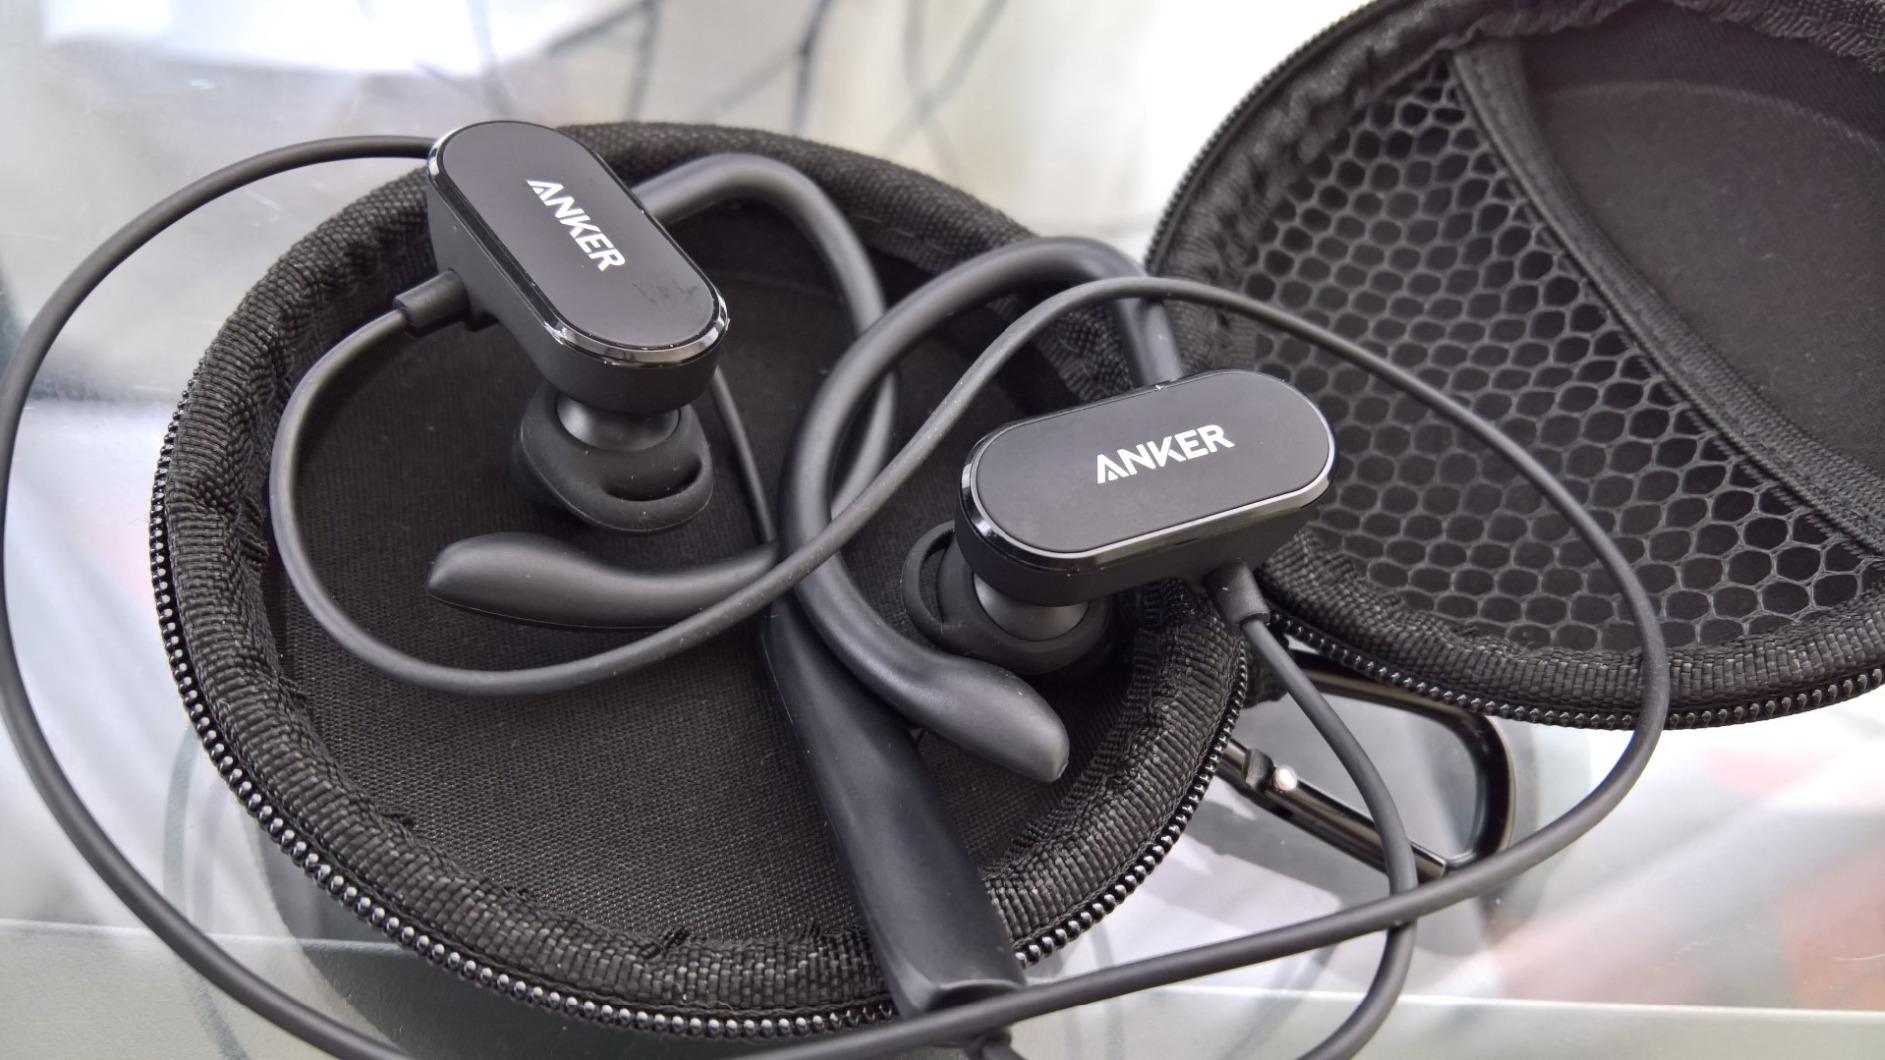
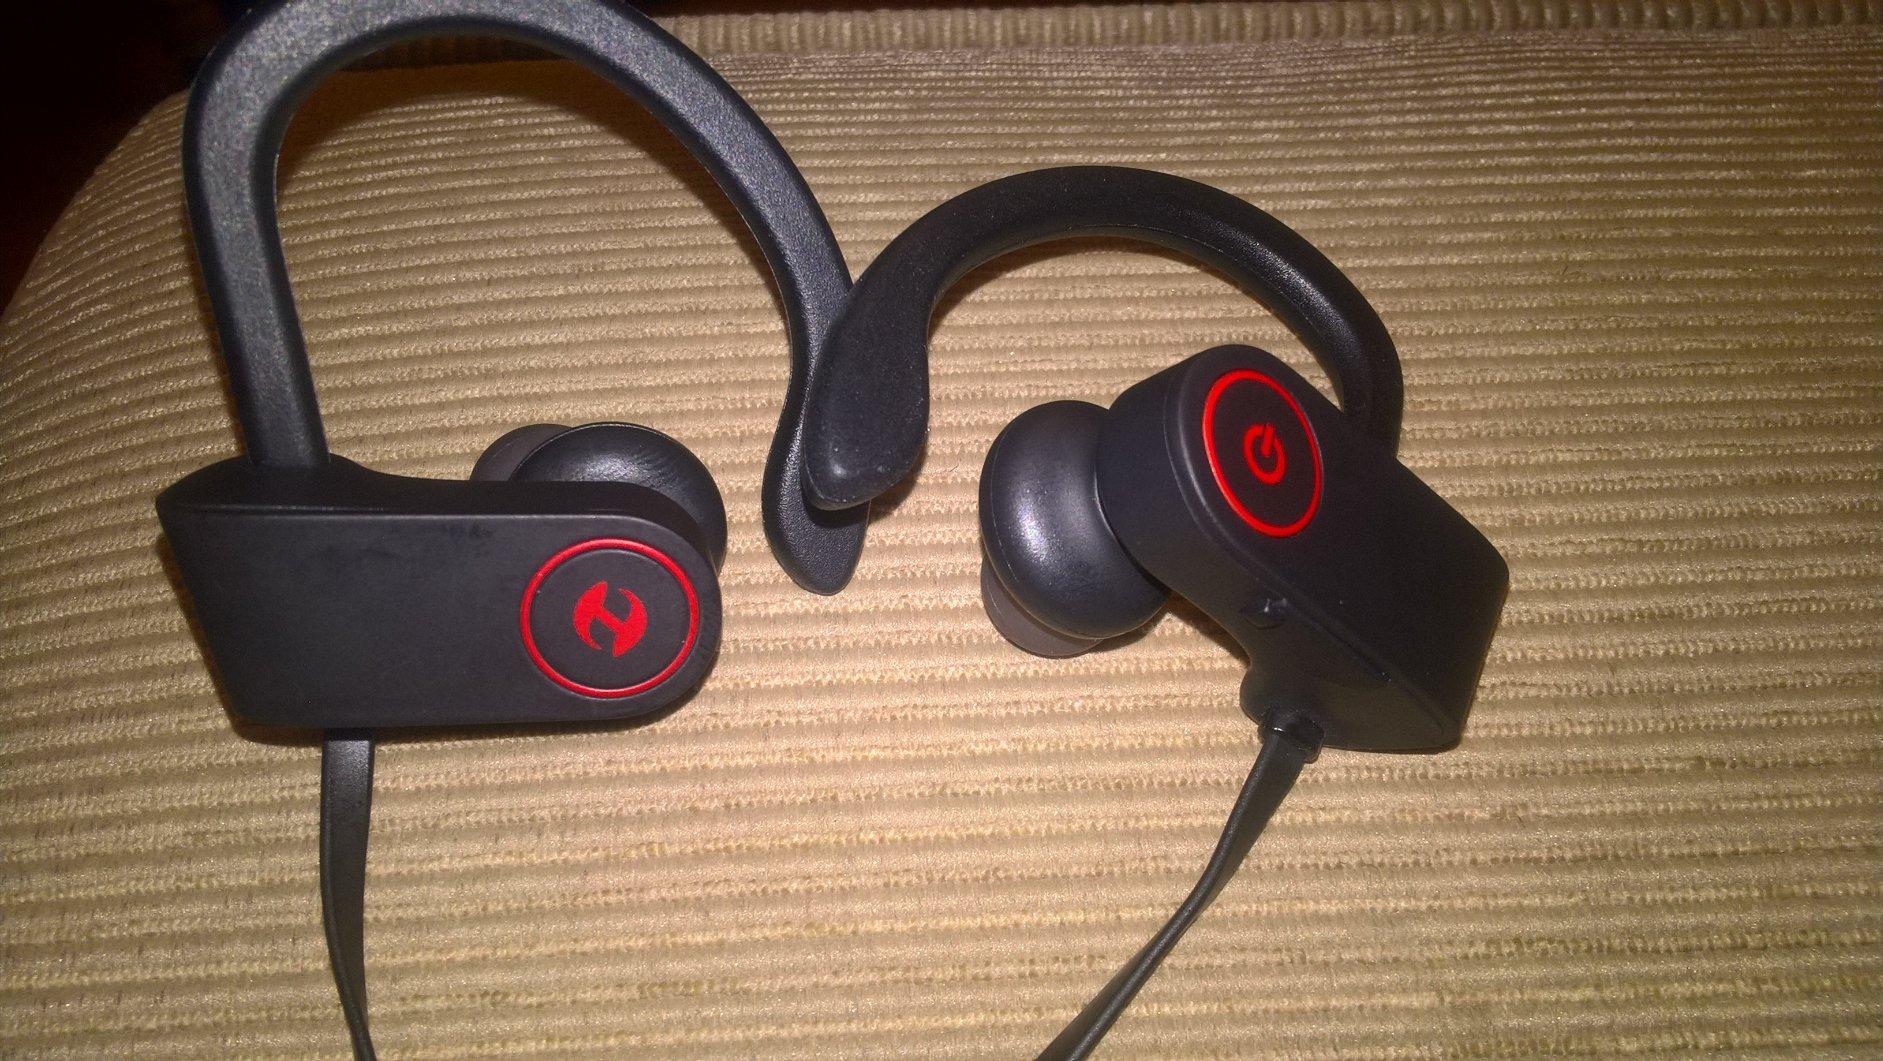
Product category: headphones
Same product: no